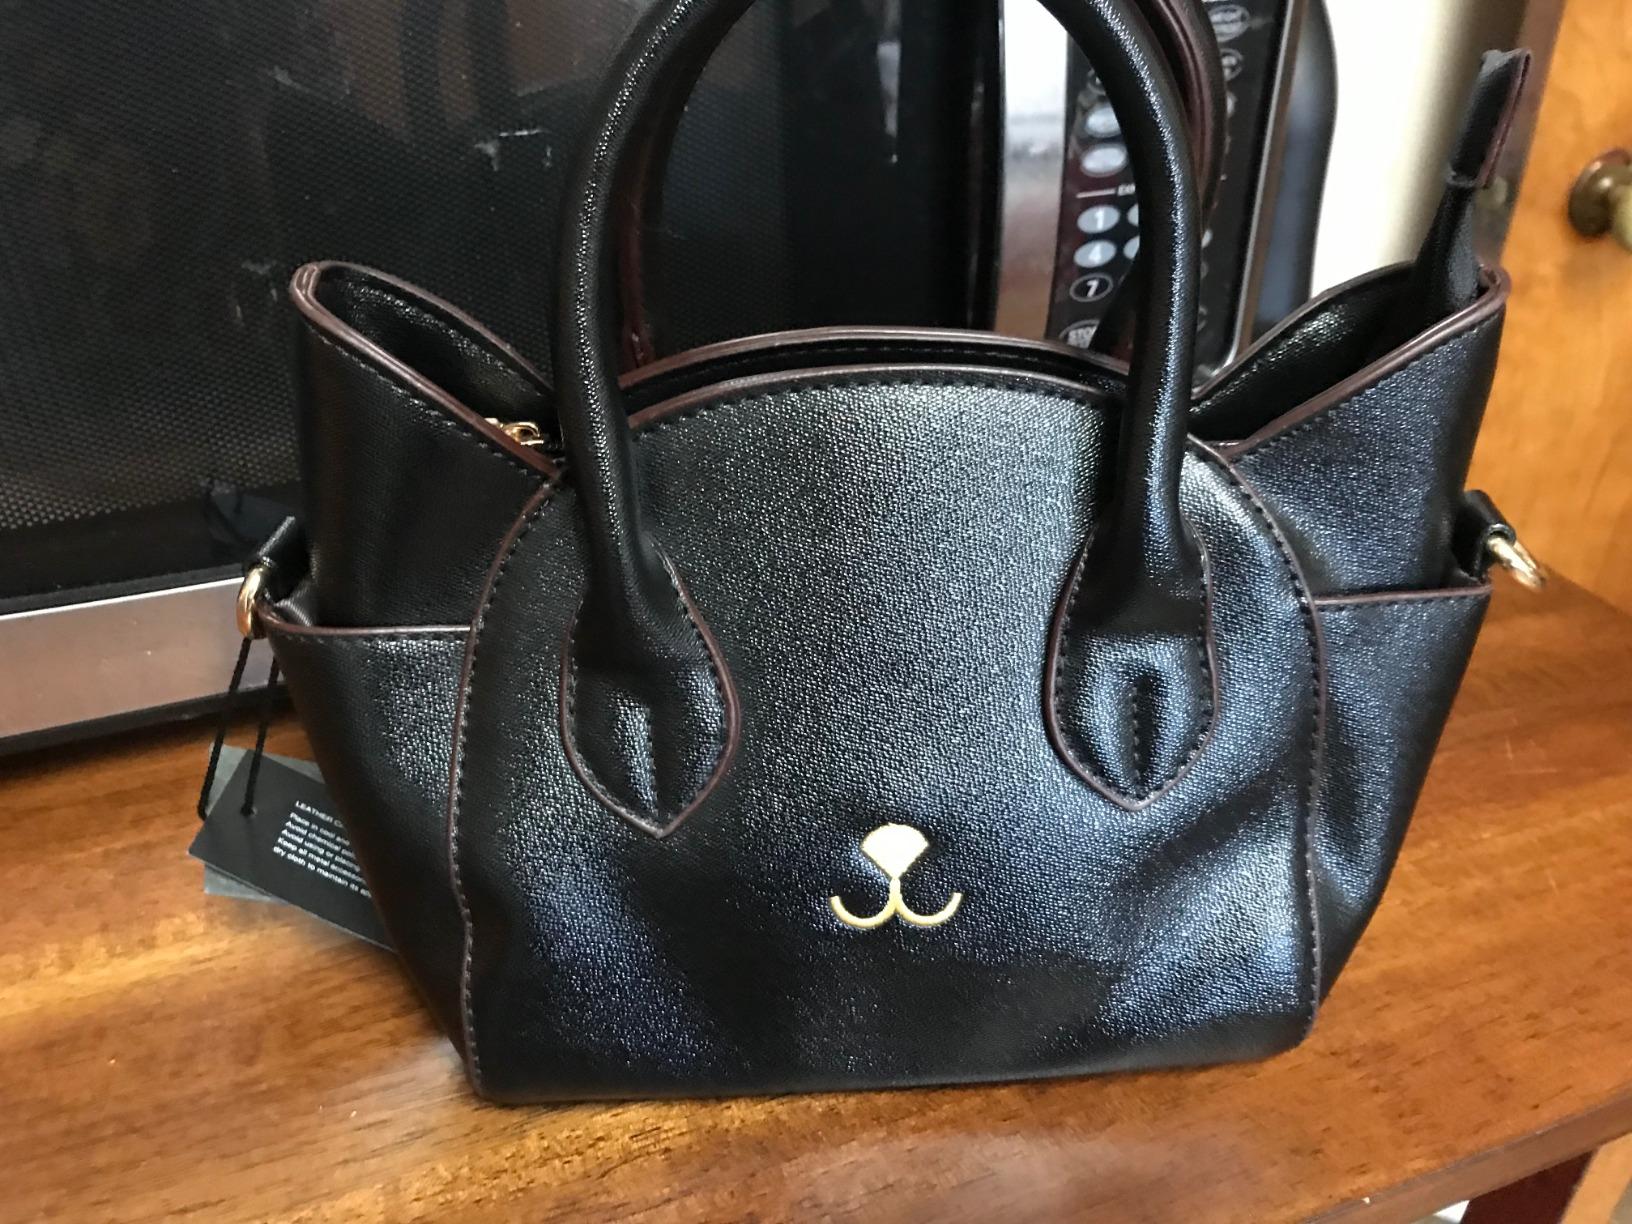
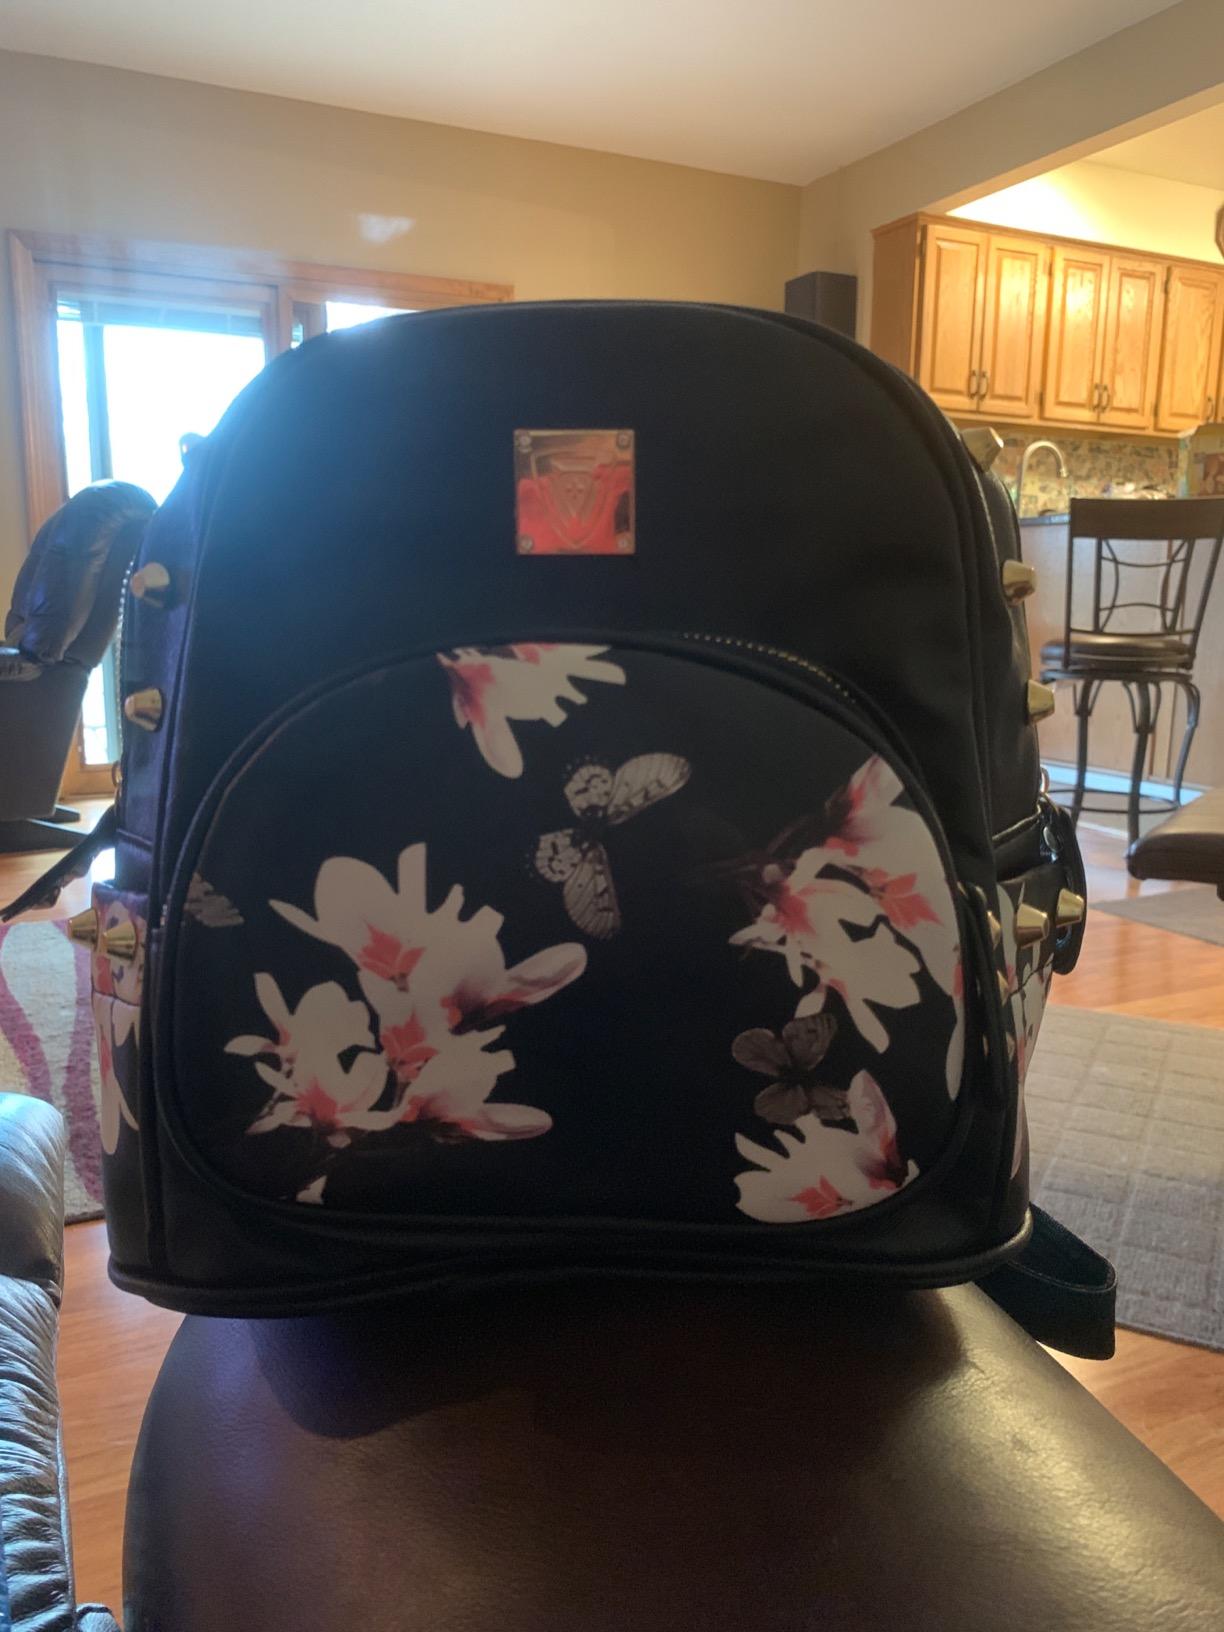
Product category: accessories_handbag
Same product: no